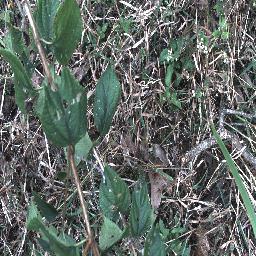
Label: lantana